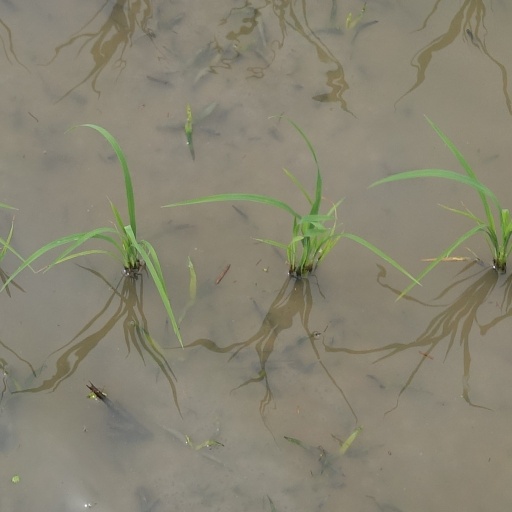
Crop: rice